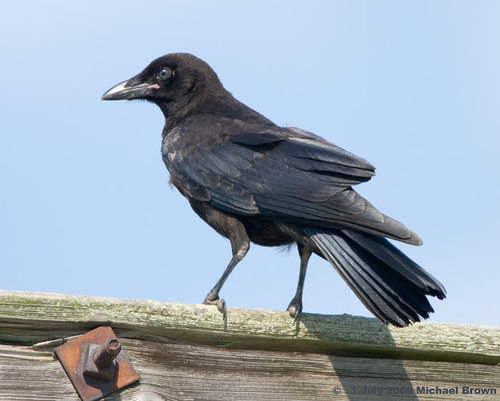
a bird with all black feathers, a medium sized, slightly wide beak, and black tarsia black bird of large size, with a trinagular jet-black beak and dark gray eyes.
the bird has dark blue eyes with black color all over its body up to its feet.
the birds beak is elongated and curves slightly downward.
a black bodied bird with a white beak and grey tarsus, and tips of gray in the secondaries.
the body of the bird is black and color and has a bill that is thick and black.
this is a black bird with a gray beak and a dark gray eye
this bird is black and has a long, pointy beak.
this bird has wings that are black and has a thick bill
this bird has wings that are black and has a thick bill
Species: American Crow